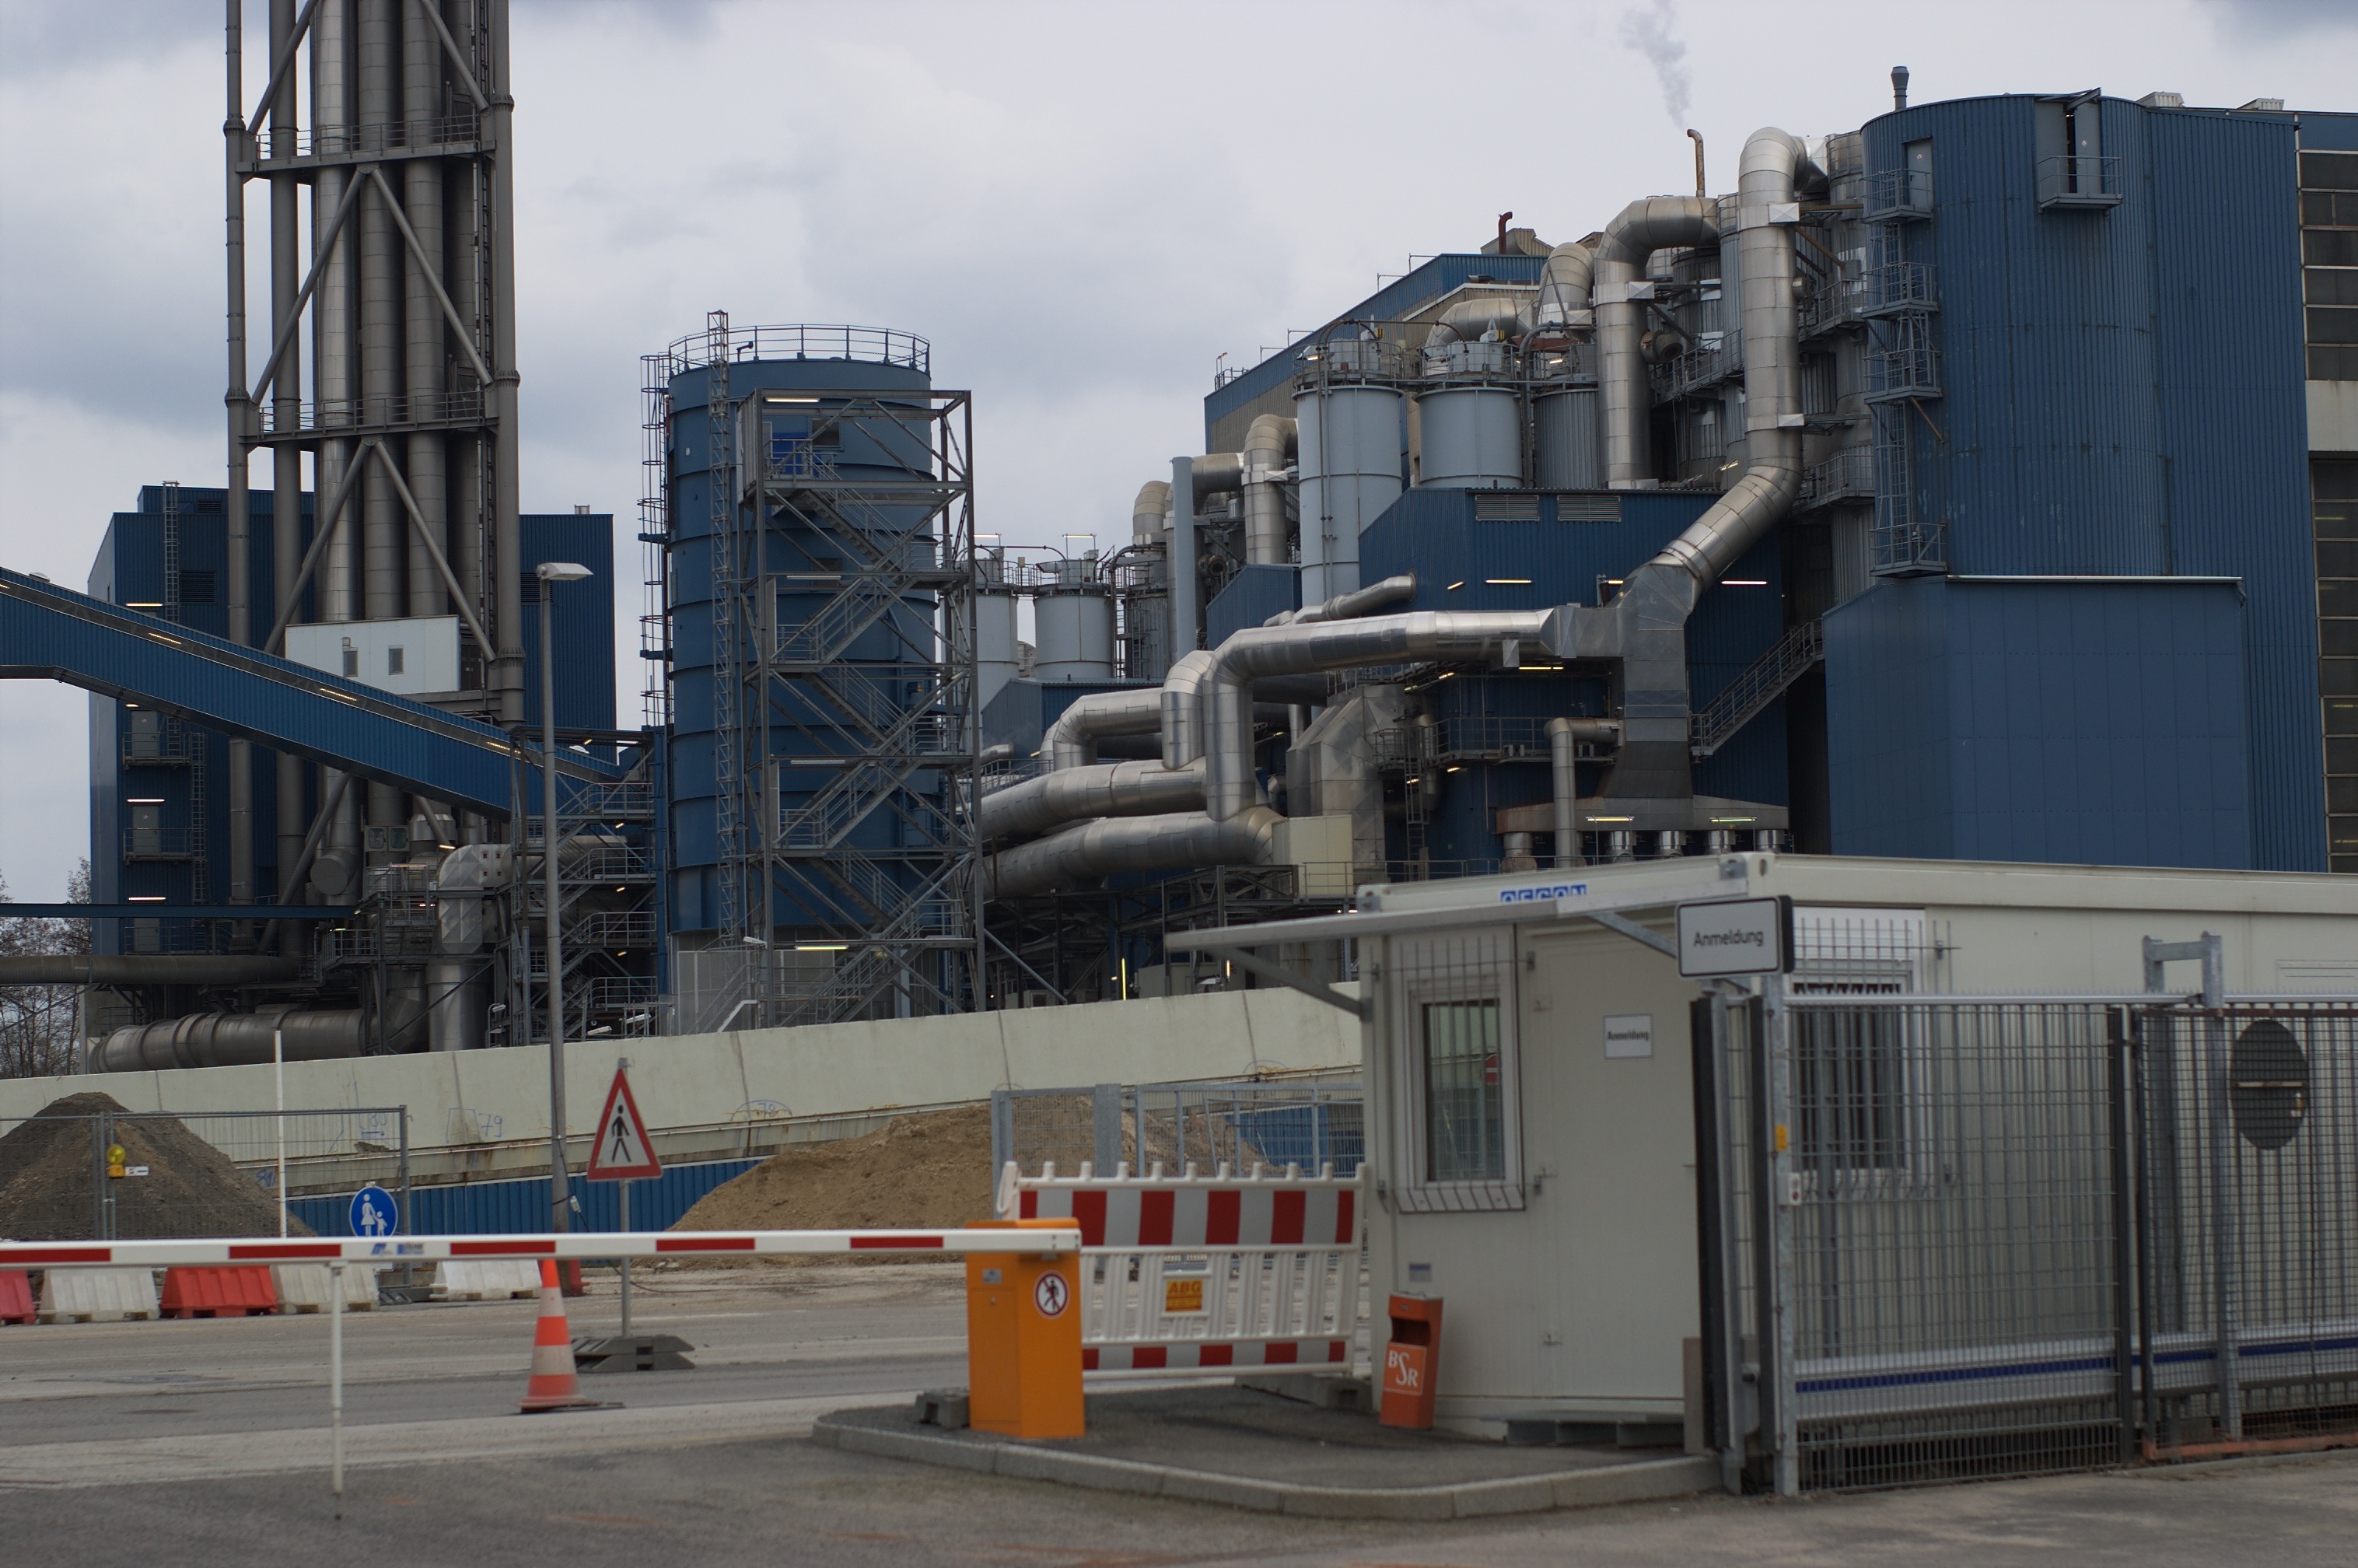
transport, vehicle, industry, 50mm, infrastructure, rawtherapee, germany, deutschland, berlin, pentax, lenstagged, steffenzahn, k100d, justpentax, iamflickr, fa50, fa50mm, smcpentaxfa11450mm, pentaxfa50mm, smcpfa50mmf14